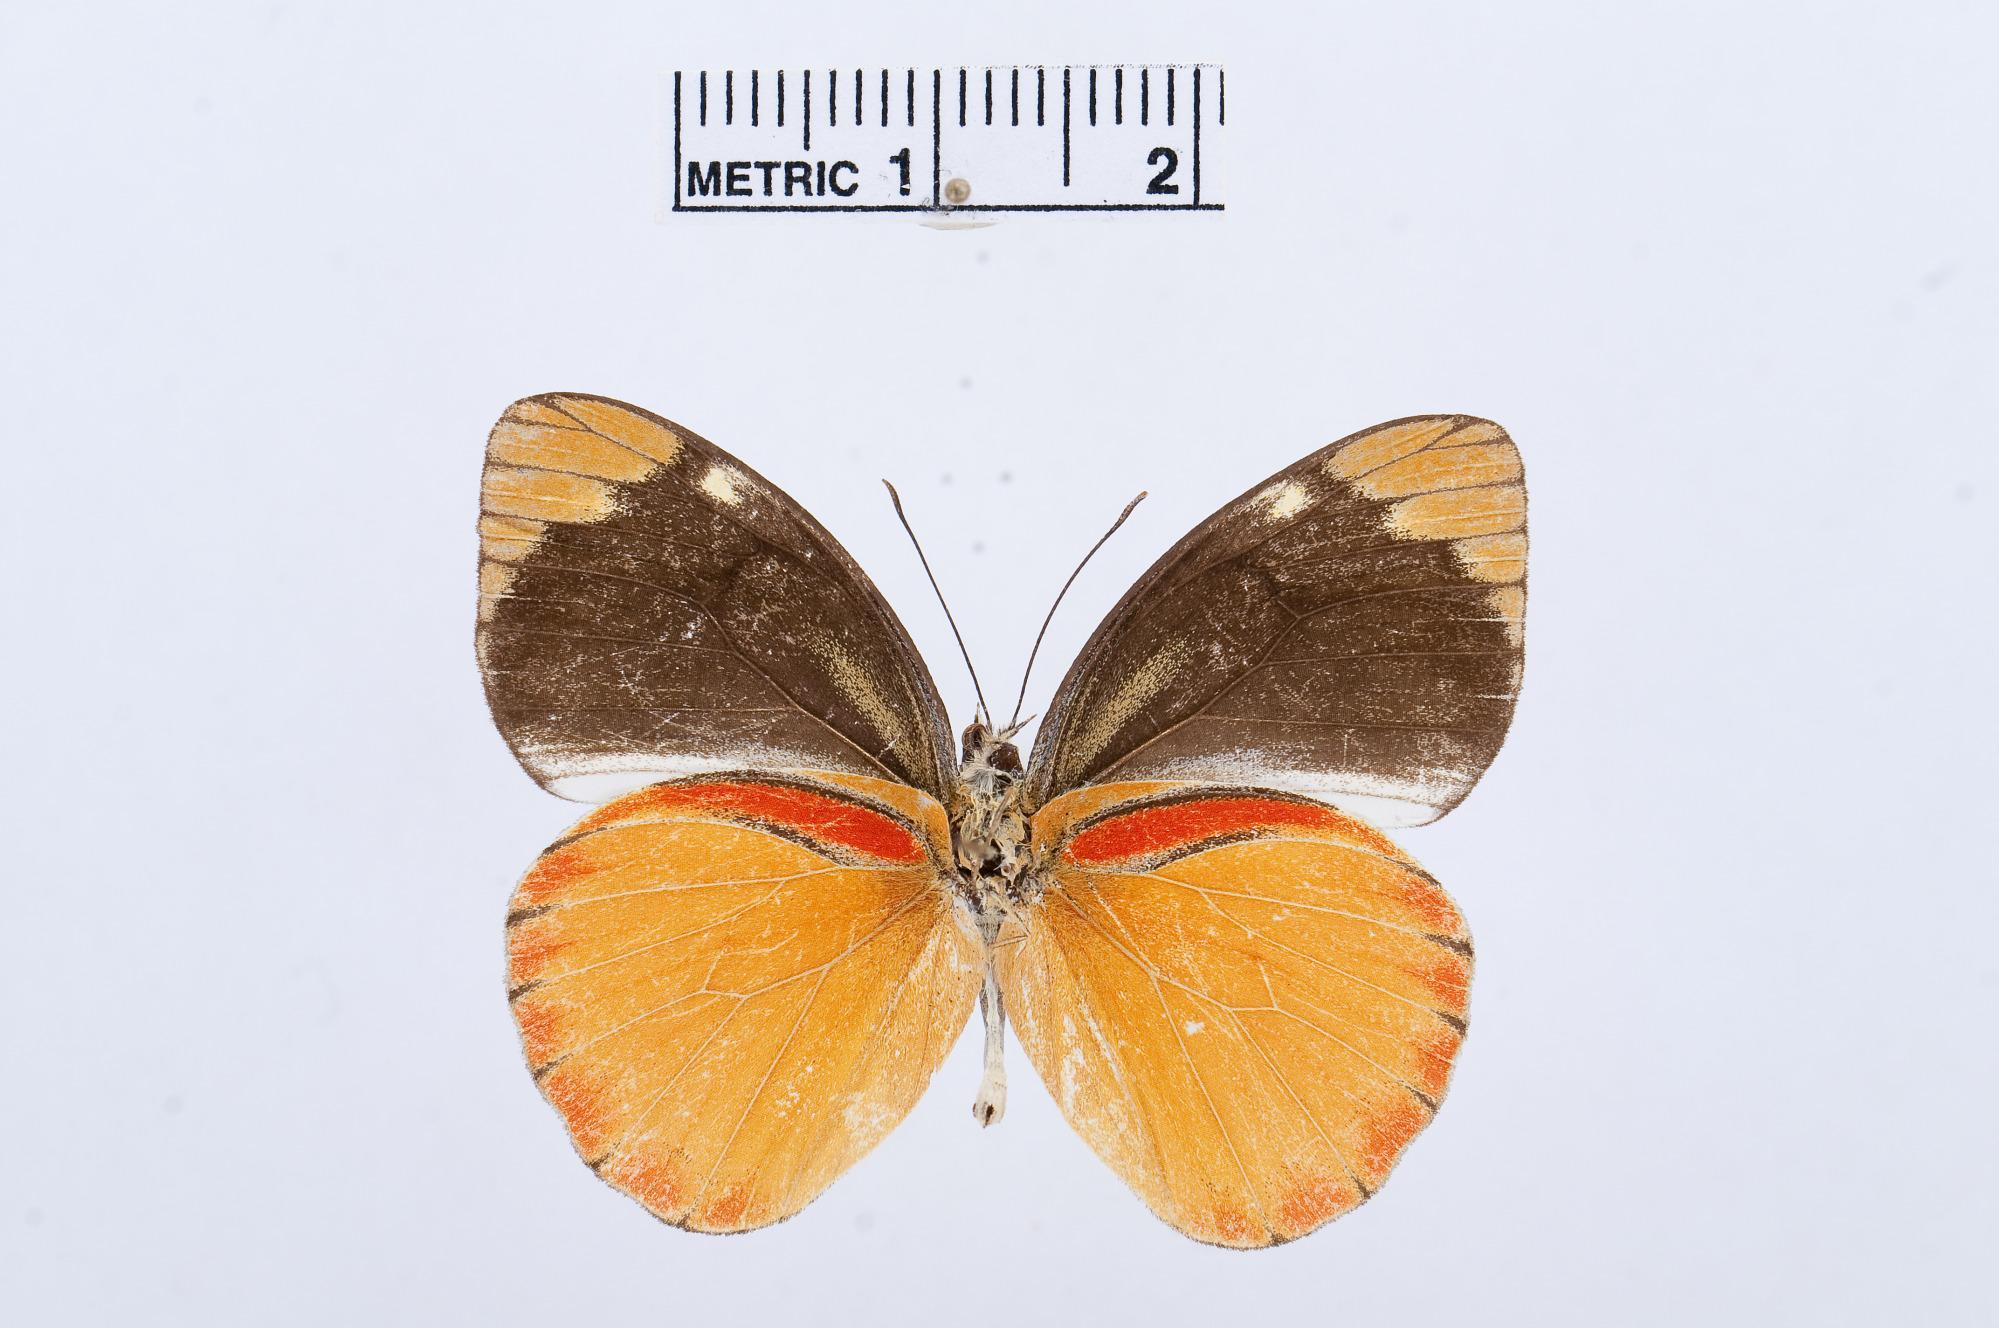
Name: Cepora laeta
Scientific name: Cepora laeta
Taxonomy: Animalia, Arthropoda, Hexapoda, Insecta, Lepidoptera, Pieridae, Pierinae